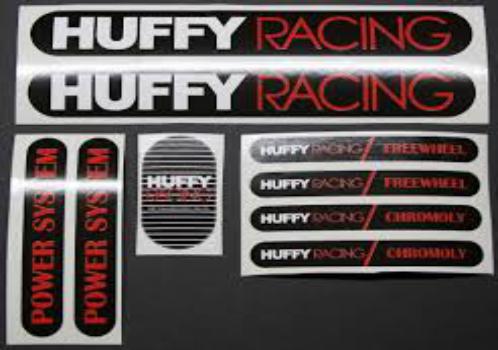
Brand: huffy
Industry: Transportation